Jay Robinson (auto racing)

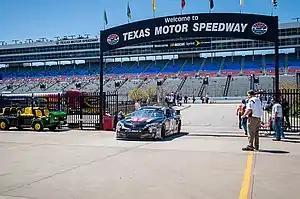
Nemechek at the 2013 NRA 500 at Texas Motor Speedway.

Nemechek drove the #87 Toyota Camry in 34 races, qualifying for 33 of them, getting a best finish of 25th place at the Camping World RV Sales 301 at New Hampshire Motor Speedway.